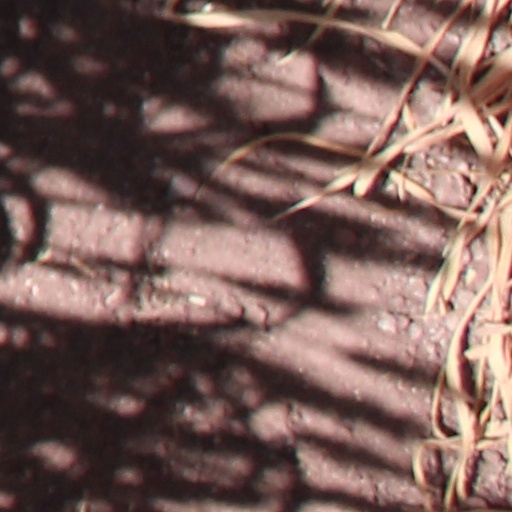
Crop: wheat